Hewitt House (Enfield, New Hampshire)

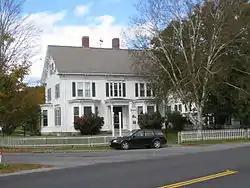

The Hewitt House is a historic house on United States Route 4 in Enfield, New Hampshire. Built in 1871, it is a particularly fine example of late Italianate architecture, built for the manager of local woolen mills. The house was listed on the National Register of Historic Places in 1985, and included in the Enfield Village Historic District in 2010.